1996 Greek Super Cup

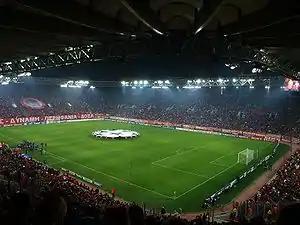
Karaiskakis Stadium.

This was the second Greek Super Cup held at Karaiskakis Stadium, after 1980.